Ante Covic

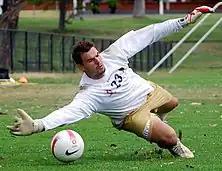
Ante Covic training with Newcastle in 2008.

Covic made his A-League debut in a 3–2 loss to Adelaide United in December 2006 at Hindmarsh Stadium. Čović was the starting goalkeeper for Newcastle Jets in the 2007 season, in which he won the A-League championship. On 17 March 2009, it was announced that Covic was leaving the Jets for a three-year deal with Swedish club IF Elfsborg.